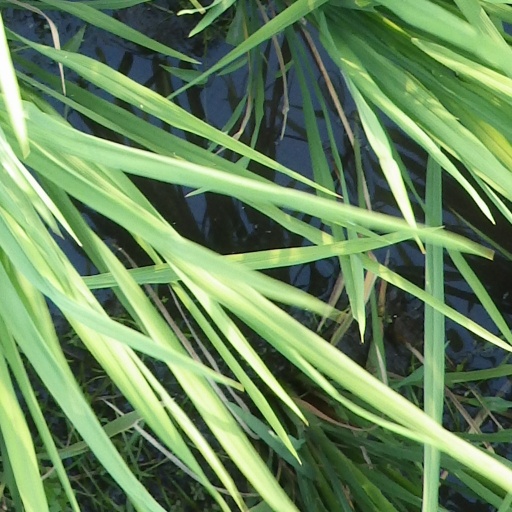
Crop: rice